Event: Ecuador Earthquake
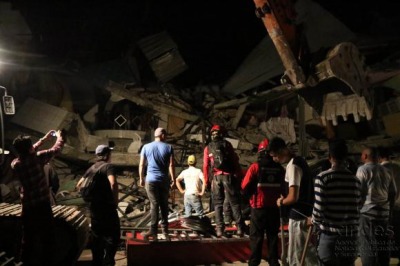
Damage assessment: damage